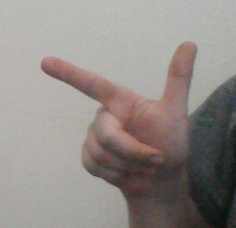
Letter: yaa